The Devil Doesn't Sleep

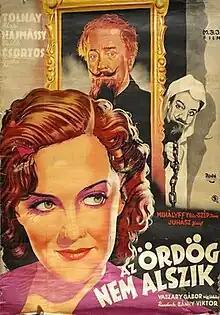

The Devil Doesn't Sleep (Hungarian: Az ördög nem alszik) is a 1941 Hungarian comedy film directed by Viktor Bánky and starring Klári Tolnay, Gyula Csortos and Miklós Hajmássy. It was shot at the Hunnia Studios in Budapest. The film's sets were designed by the art directors István Básthy and Sándor Iliszi.